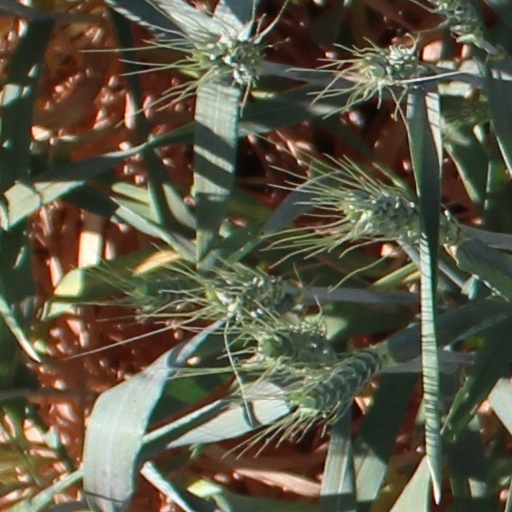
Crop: wheat